Kiribati at the 2020 Summer Olympics

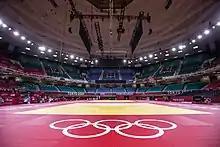
The Nippon Budokan, where Kinaua competed in her event

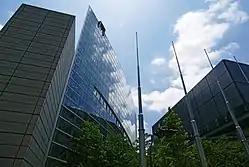
The Tokyo International Forum, where Katoatau competed in his event

Kiribati received universality slots from World Athletics to send two athletes (one male and one female) to the Olympics, which allows a National Olympic Committee to send athletes despite not meeting the standard qualification criteria. Though the nation only sent one male athlete, sprinter Lataisi Mwea, who would compete in the men's 100 metres. Mwea usually competes in the high jump, holding the national record in the high jump with 2.00 metres, though through a 12-month training program in Gold Coast, Australia, he trained for sprinting events in order to qualify for a universality slot for the nation.